George Tucker (author)

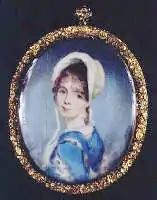
Maria Carter Tucker, miniature portrait by Sully ca. 1805

Tucker arrived in Richmond in the summer of 1800 with a letter of introduction from St. George to Governor James Monroe. His cousin's letter accurately portrayed Tucker's character and also foretold his future there: "To the best qualities of the heart he unites an excellent understanding, which has been well cultivated, and a very comprehensive knowledge of the world; nature has blessed him with a most exuberant flow of spirits, which sometimes betray him into acts of levity..." Tucker effectively entered the desired social circles in Richmond, bolstered by a well-furnished home near the Governor's own, and soon could count among his acquaintances not only the Governor (whom Tucker called "that slow dull man"), but also George Wythe, Edmund Pendleton, and George Hay. (Tucker later boasted that, with the exception of John Adams, he had conducted personal intercourse with every president from Washington to Buchanan.)